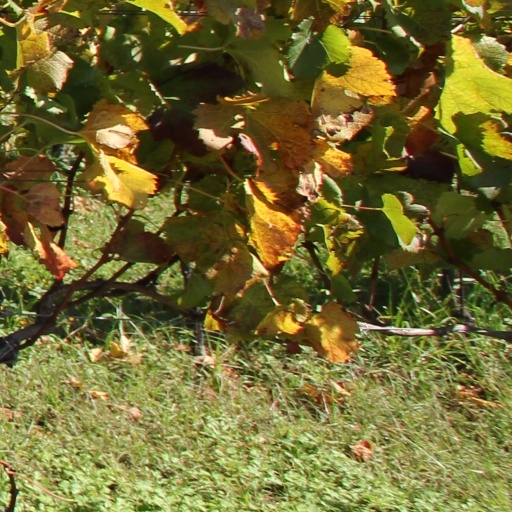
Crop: grape